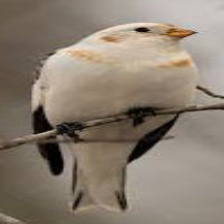
Species: MCKAYS BUNTING
Scientific name: PLECTROPHENAX HYPERBOREUS
ImageNet parent category: indigo_bunting